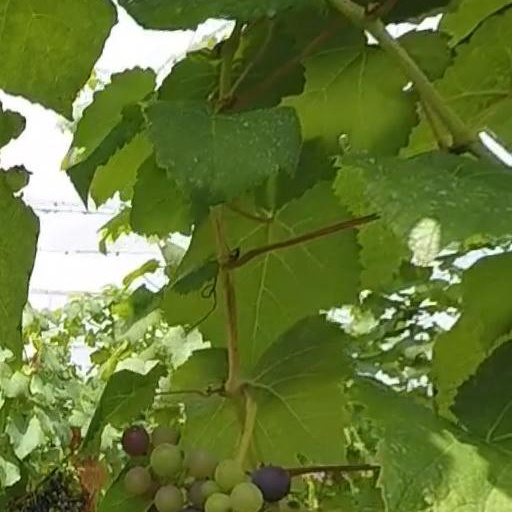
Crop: grape